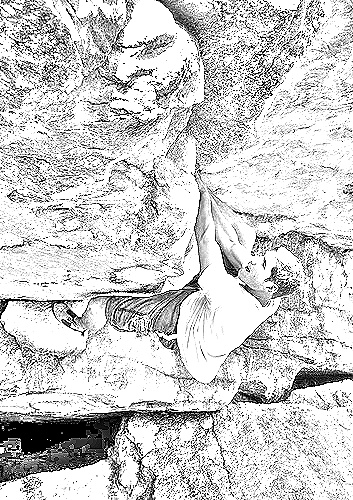
Portrait style: Sketch Portrait